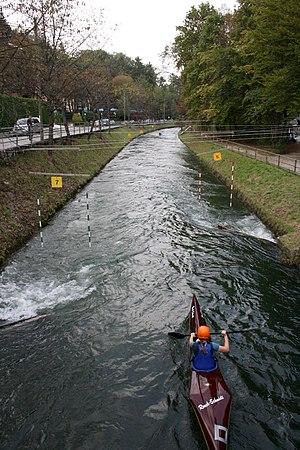
Le Flosskanal est un canal urbain situé dans le district de Munich Thalkirchen. Il a été construit à la fin du 19ᵉ siècle pour la navigation sur l'Isar comme accès à la nouvelle zone centrale. Aujourd'hui, des promenades en radeau y sont organisées et il est utilisé pour faire du canoë et du rafting.